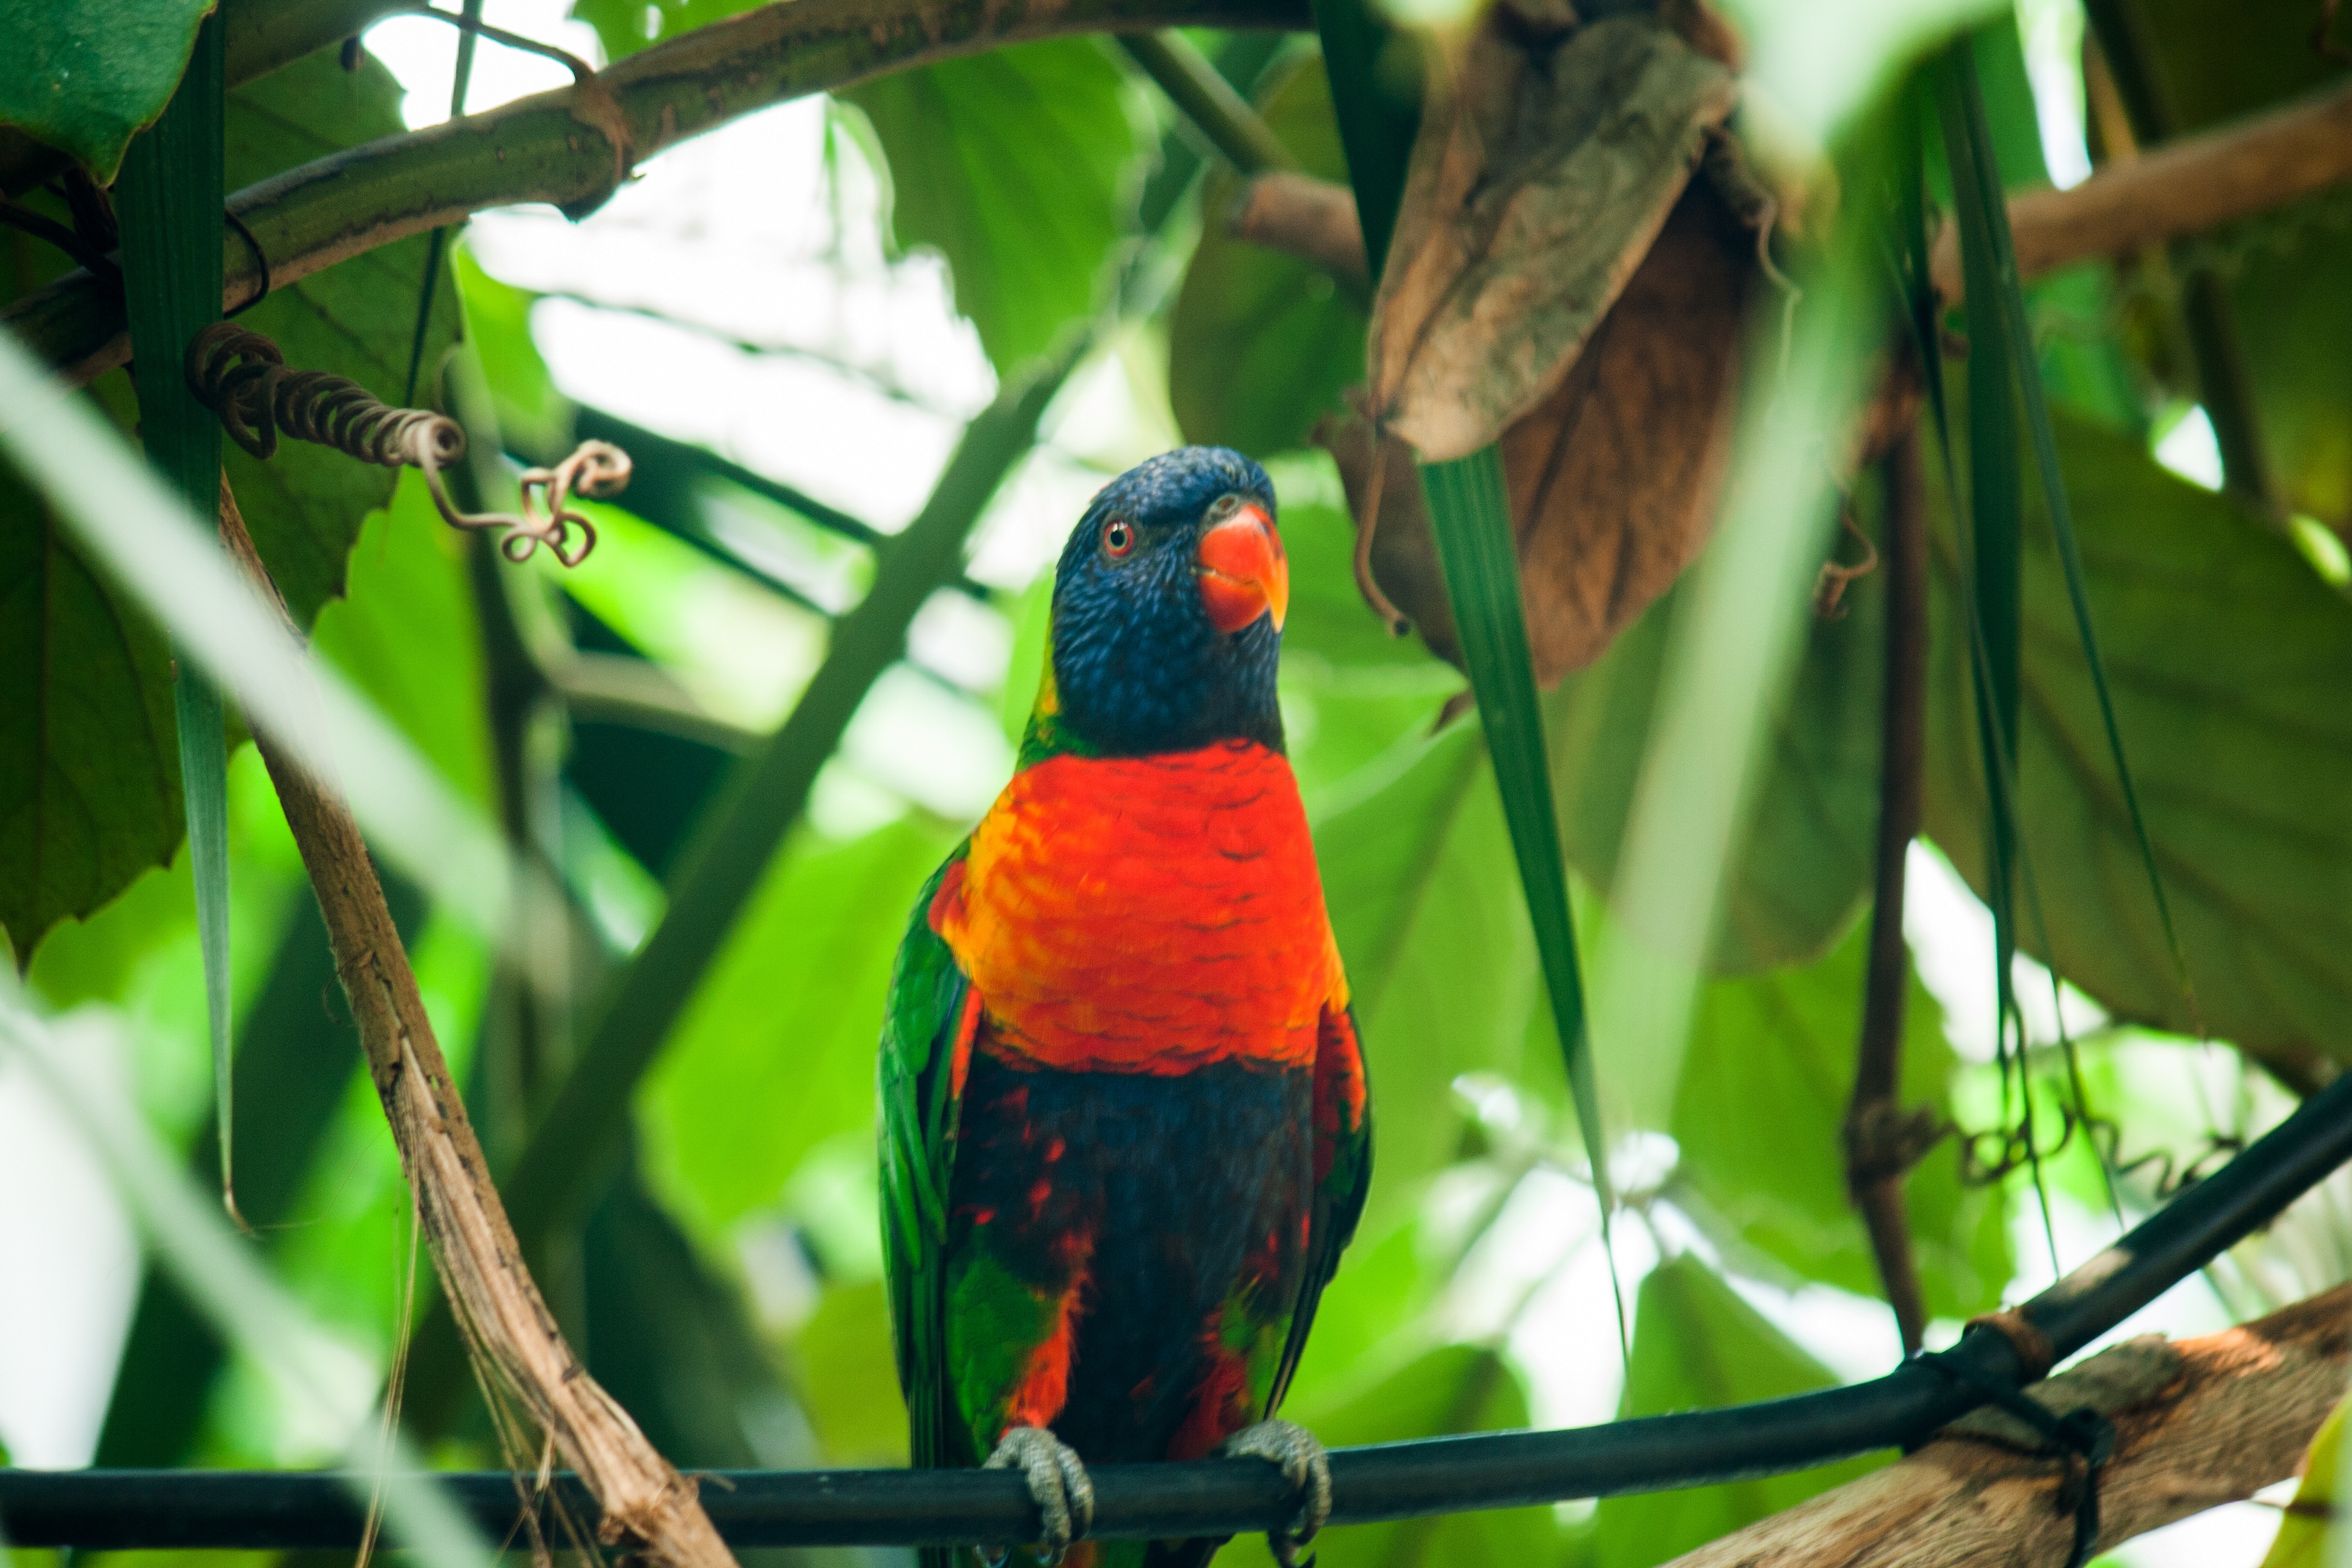
branch, bird, animal, wildlife, zoo, green, jungle, beak, colorful, fauna, plumage, lorikeet, macaw, birds, vertebrate, parrot, parrots, toucan, animal world, tropics